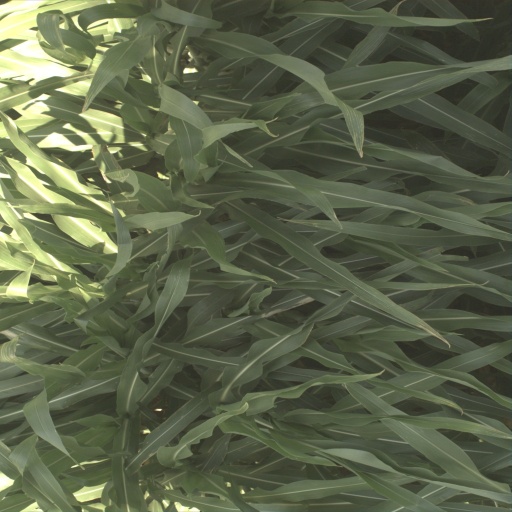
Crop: sorghum